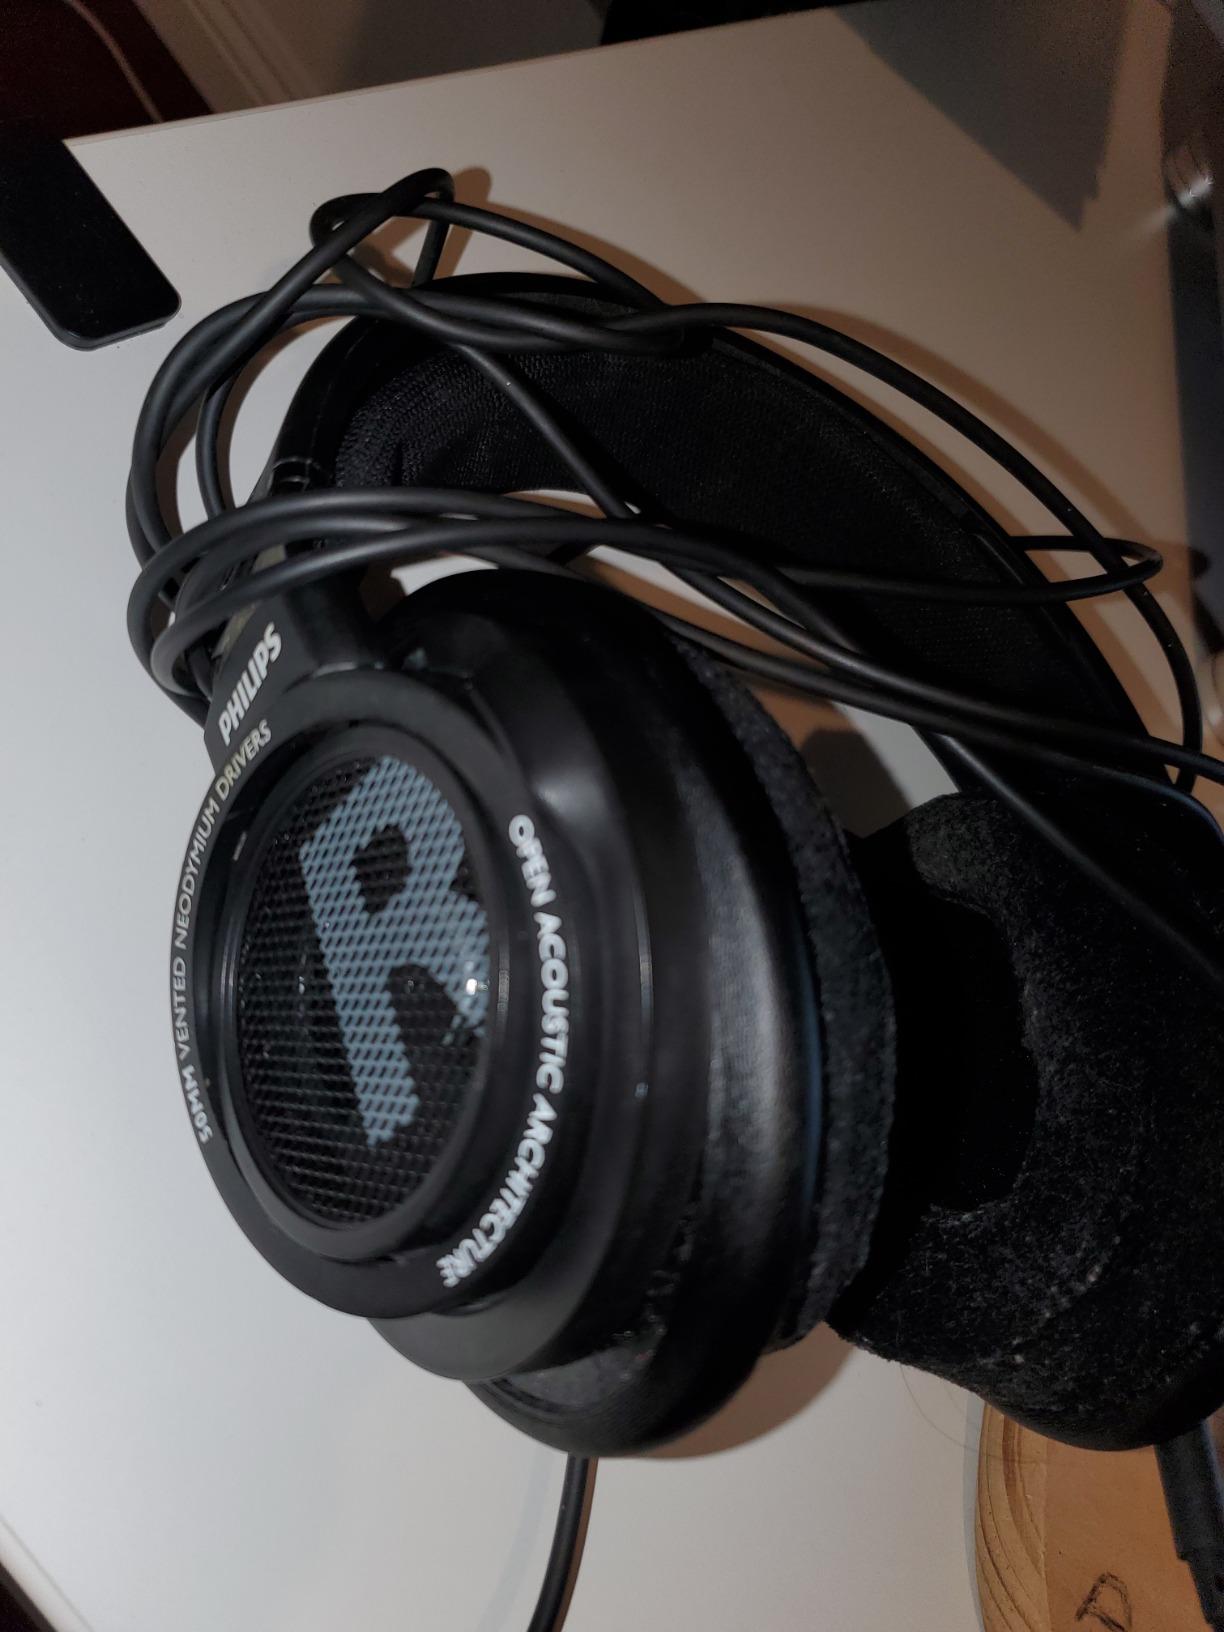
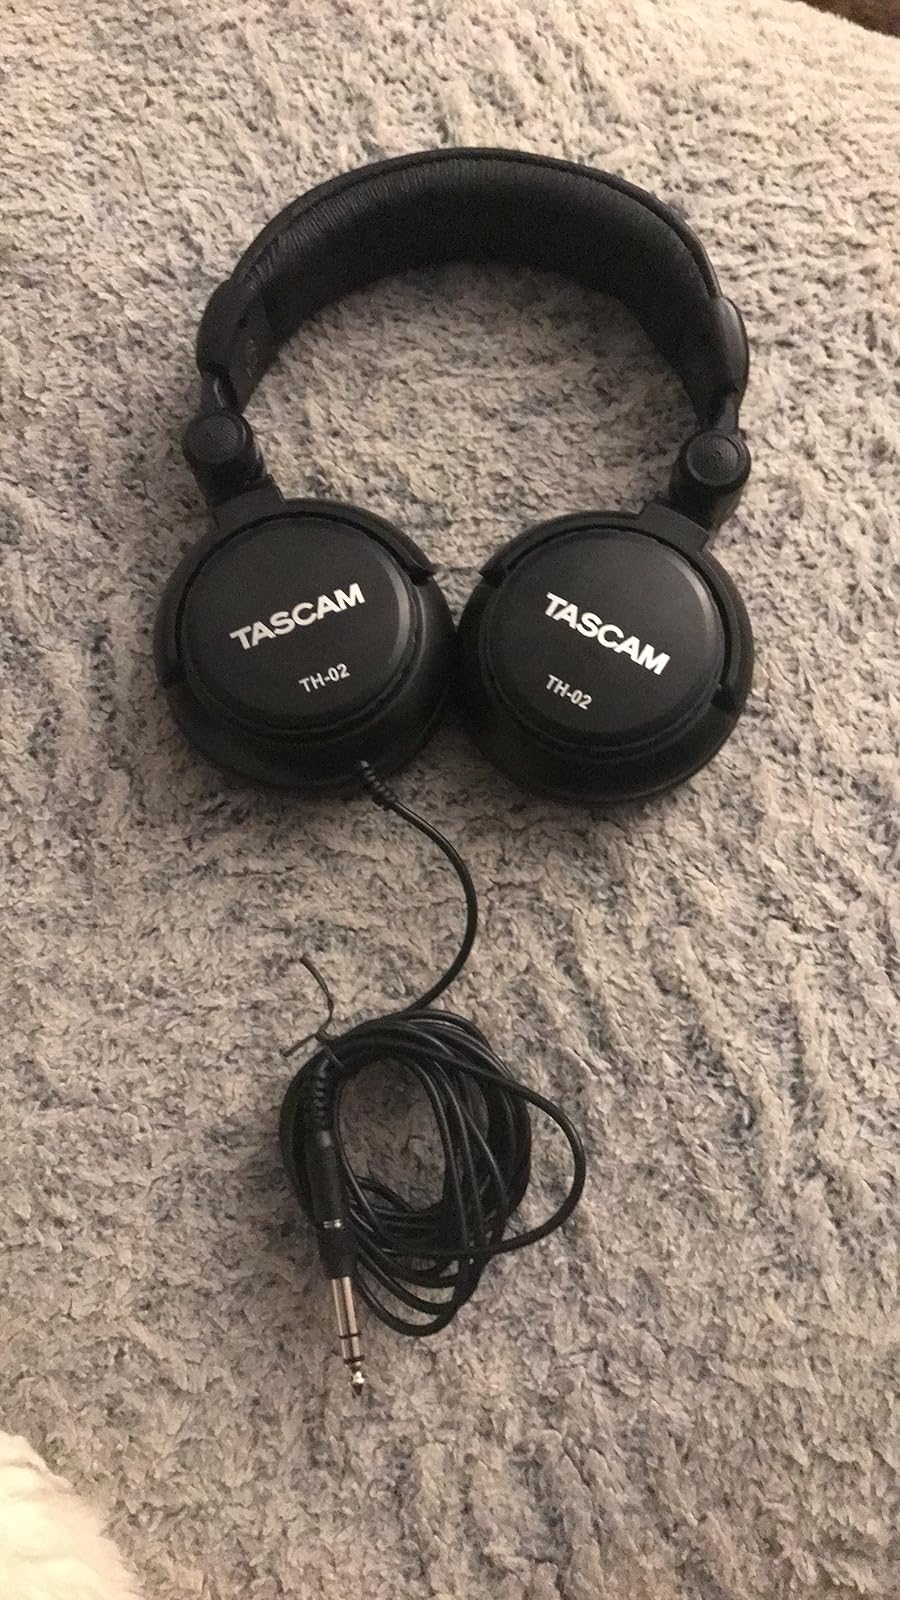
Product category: headphones
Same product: no